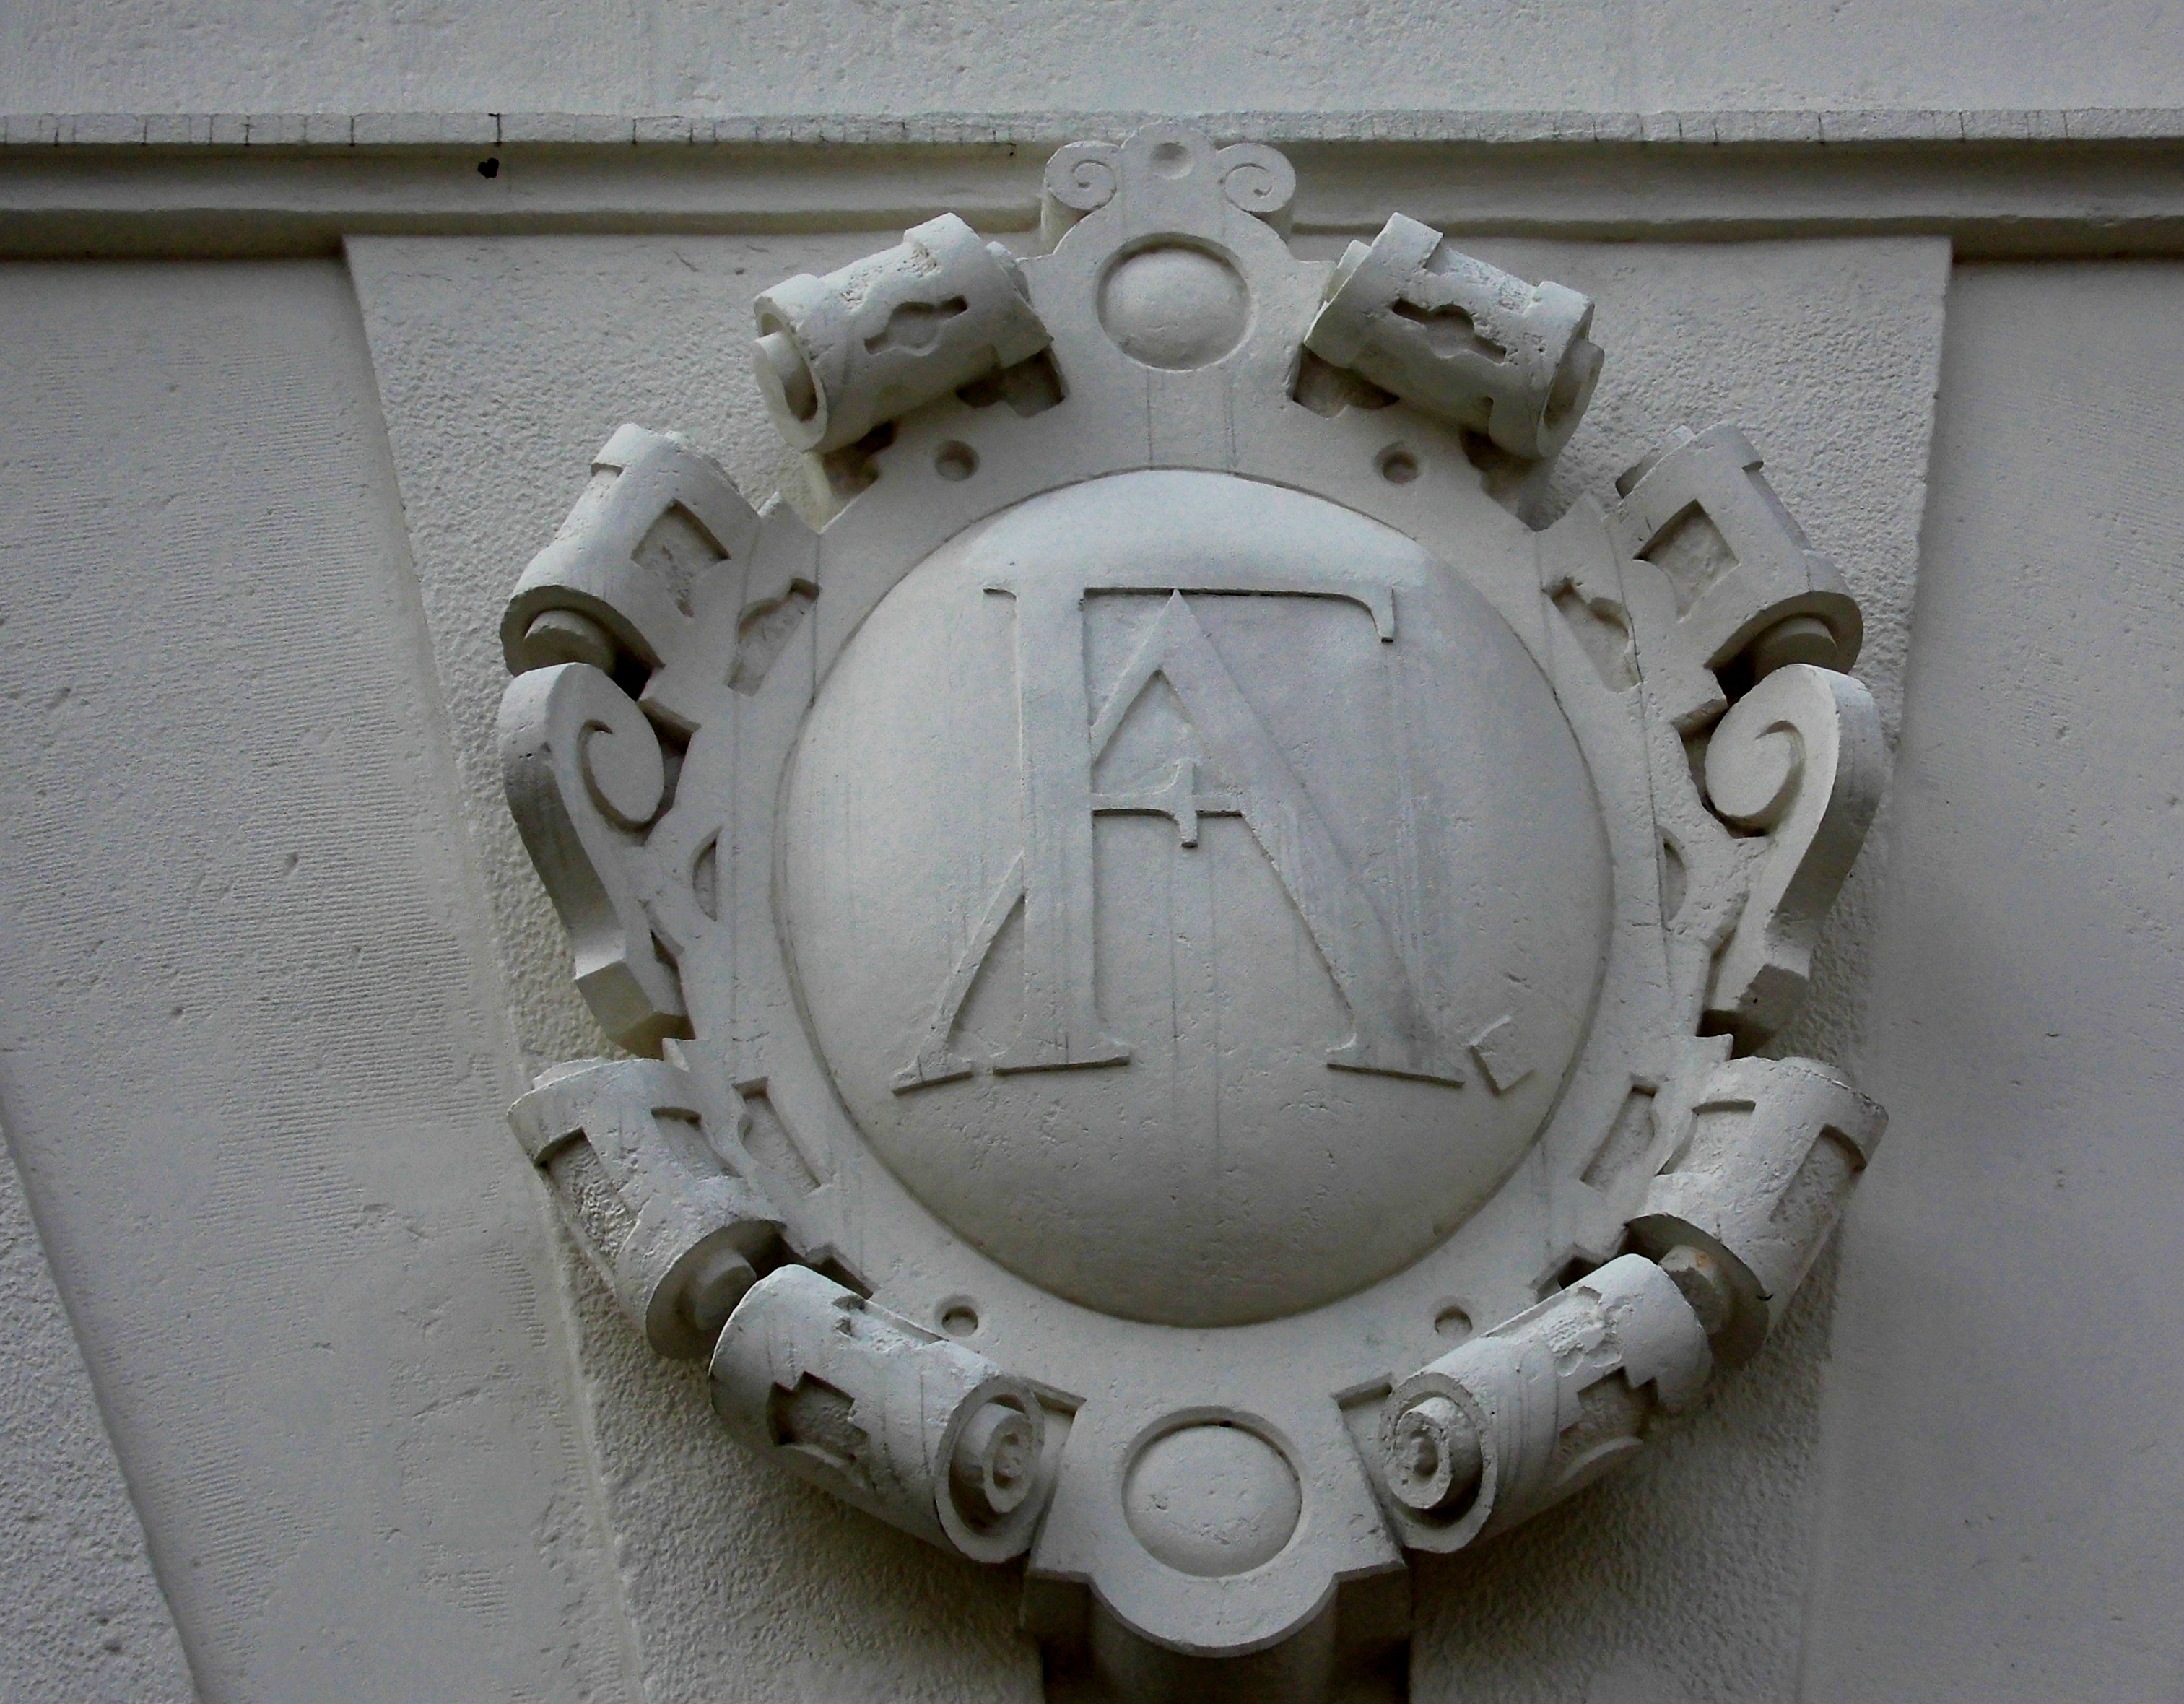
hand, white, wheel, number, building, home, facade, material, circle, ornament, sculpture, art, restored, shape, historically, saxony, freiberg